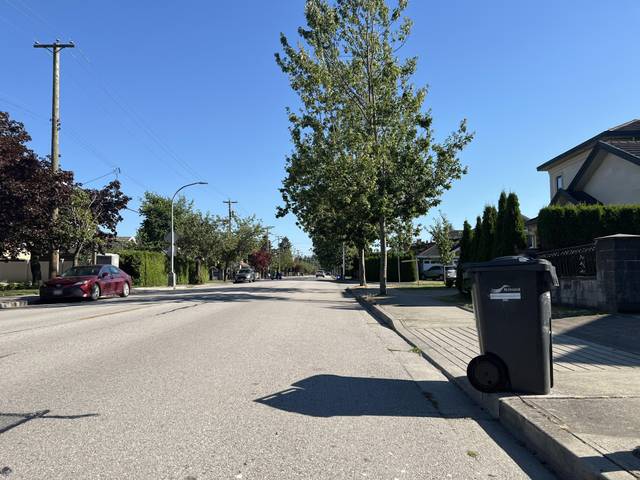
Region: Canada
Coordinates: 49.153, -123.131